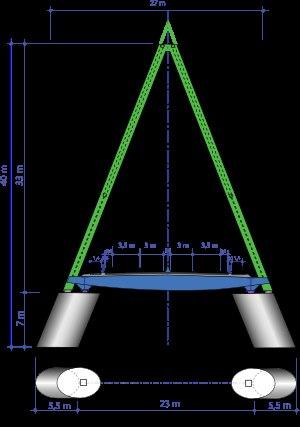
Le pont de Saint-Just-Saint-Rambert, dit grand pont sur la Loire est un pont suspendu du département de la Loire qui franchit la Loire à Saint-Just-Saint-Rambert. Il supporte la déviation de la route départementale D 498 qui relie l’autoroute A72 à l’ouest de la commune de Bonson.